Gilbert-Linn Street Historic District

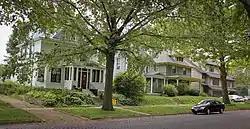

The Gilbert-Linn Street Historic District is a nationally recognized historic district located in Iowa City, Iowa, United States. It was listed on the National Register of Historic Places in 2005. At the time of its nomination it consisted of 120 resources, which included 94 contributing buildings and 26 non-contributing buildings. This section of the city was developed as the population increased in the late 19th and early 20th centuries. The growth was due, in part, to the expansion of the